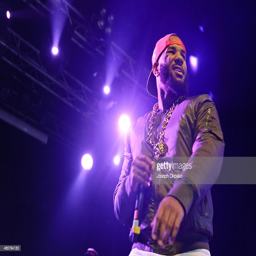
the game performs on stage .